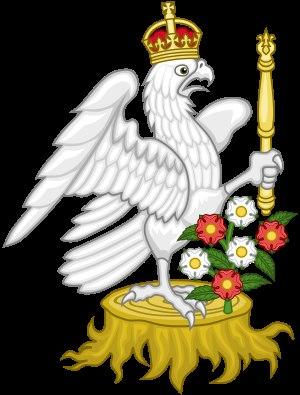
Anne Boleyn est la deuxième épouse du roi Henri VIII d'Angleterre et reine consort de 1533 à 1536. Elle est la mère de la reine Élisabeth Iʳᵉ. Son mariage avec Henri VIII est à l'origine du changement politique et religieux complexe, et souvent tragique, qu'a été la réforme anglaise. Accusée d'adultère, d'inceste et de haute trahison, elle est exécutée par décapitation. Il est maintenant généralement admis qu'elle était innocente de ces accusations. Anne Boleyn a été célébrée plus tard comme martyre dans la culture protestante, particulièrement dans l'œuvre de John Foxe.